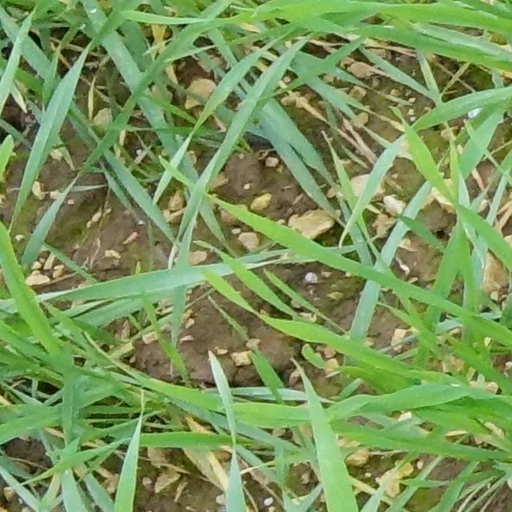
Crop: wheat